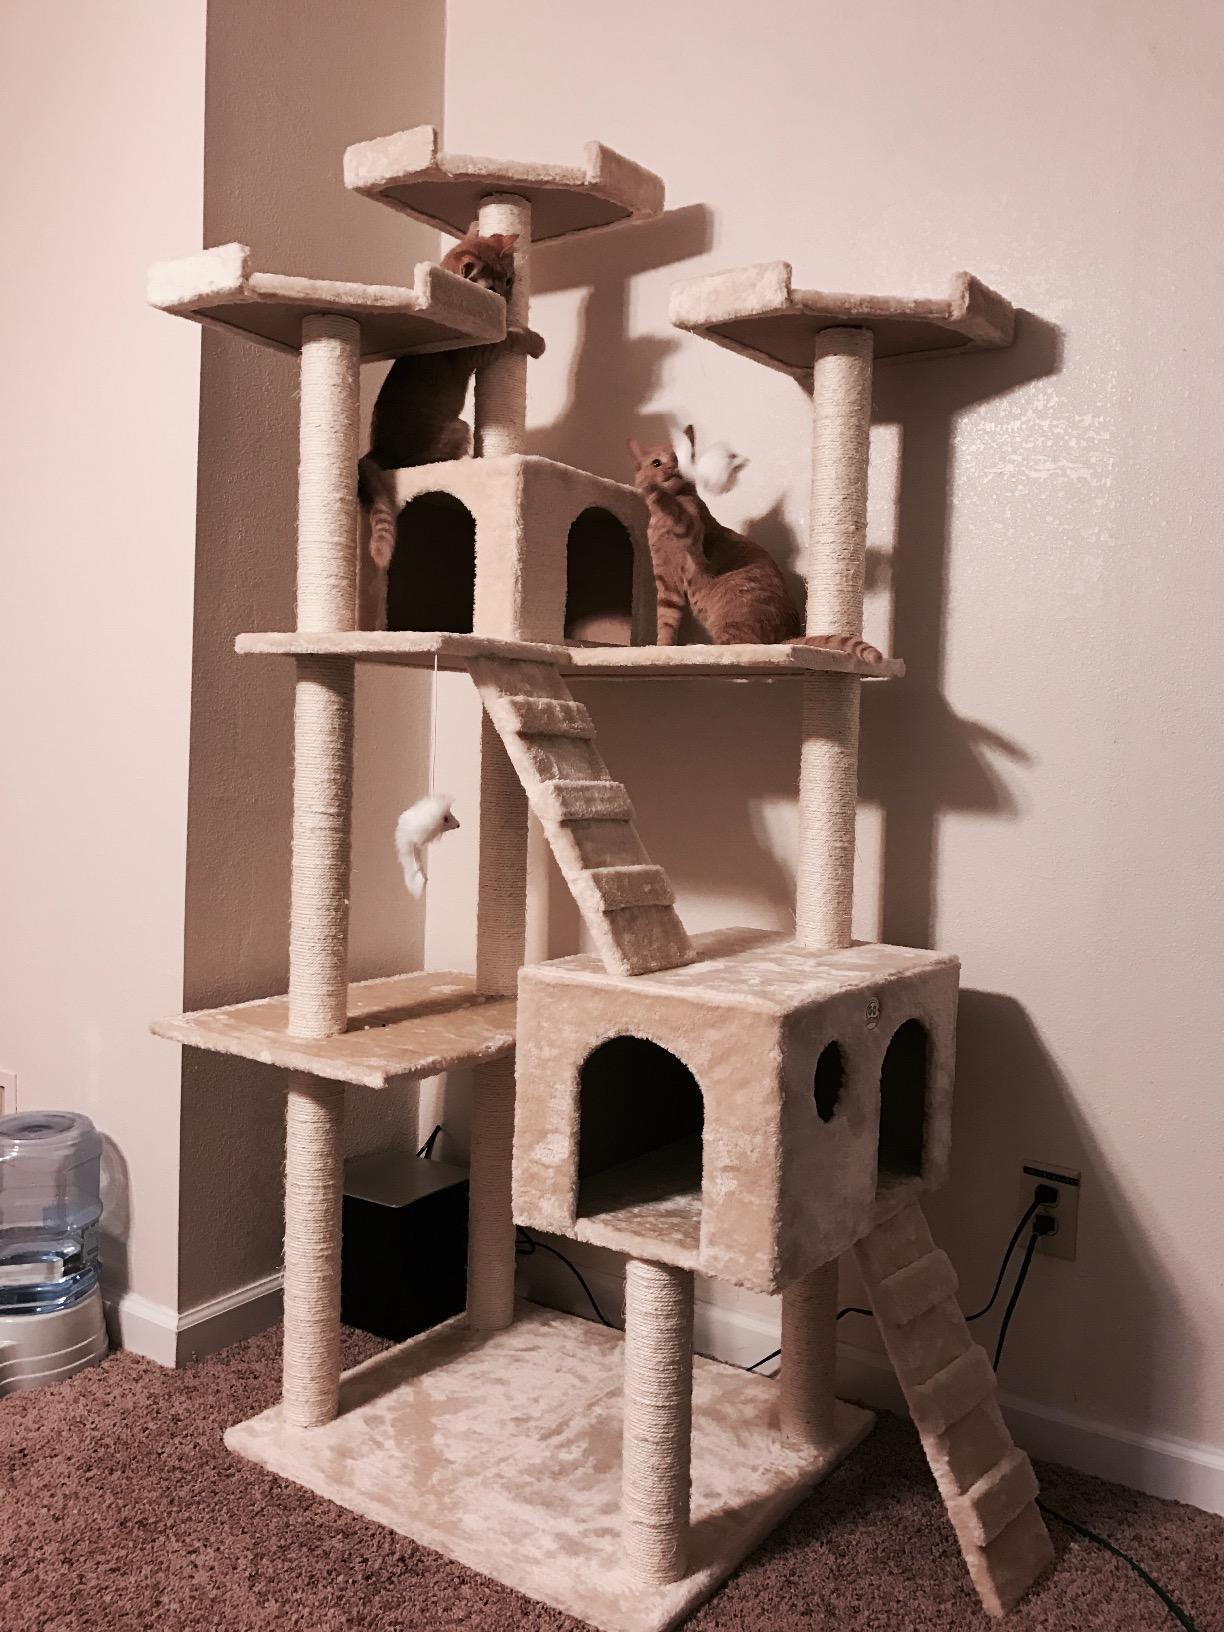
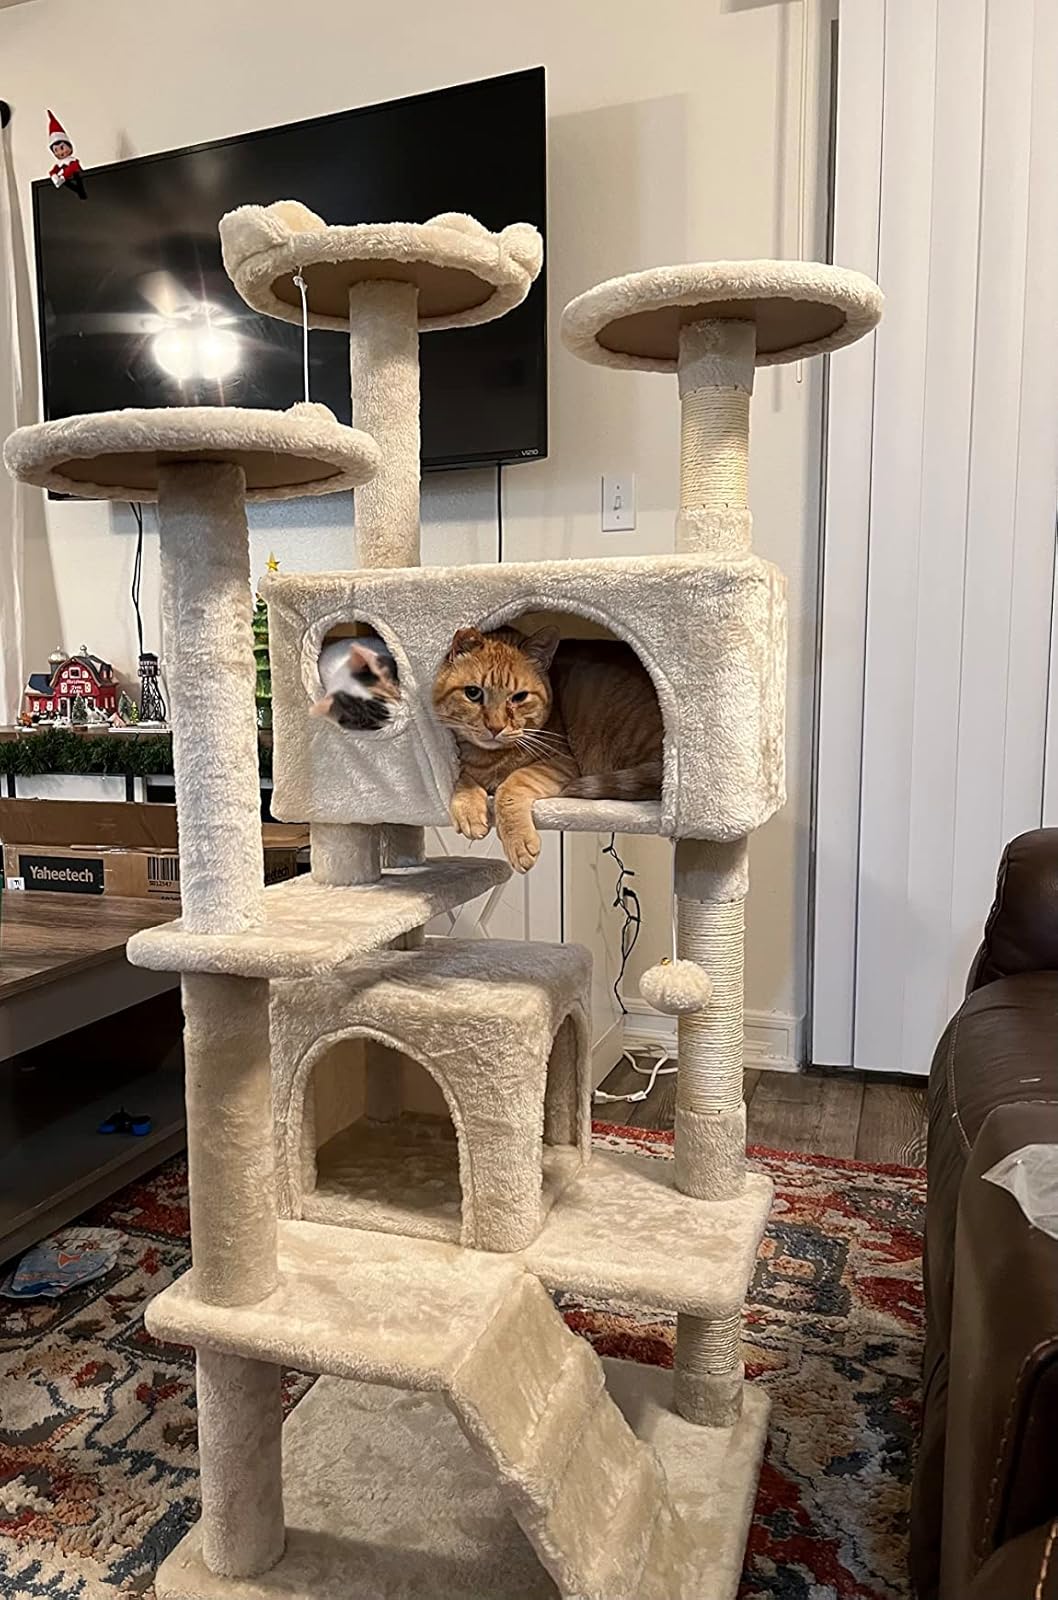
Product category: items_cat tree
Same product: no